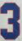
Number: 3